Honduras national football team results (2010–2019)

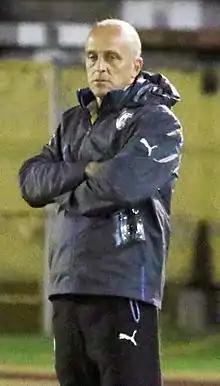
Coach Fabián Coito made his debut in 2019.

On 15 February, former Uruguayan footballer Fabián Coito was named new head coach of Honduras. He made his official debut with a scoreless drawn in a friendly match against Ecuador. This year will also mark the beginning of the new CONCACAF competition branded CONCACAF Nations League. On 27 March, the draw for the group phase took place placing Honduras in Group C along Trinidad and Tobago and Martinique.